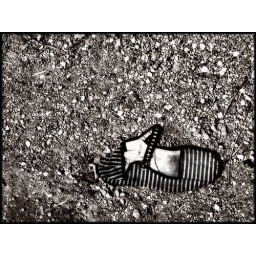
shoe in the sand